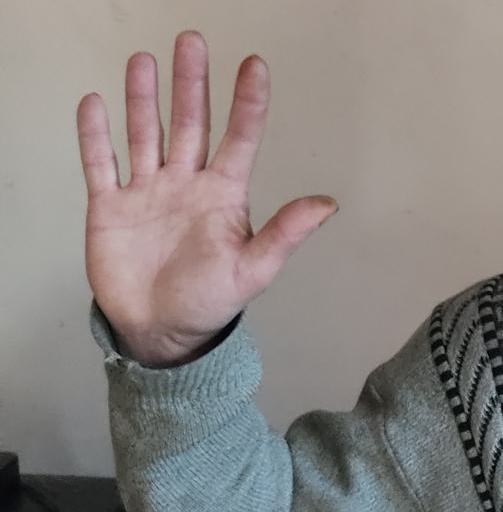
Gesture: palm